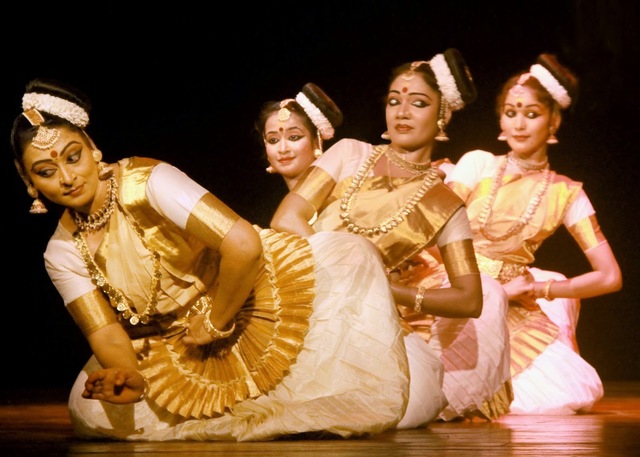
Dance form: mohiniyattam